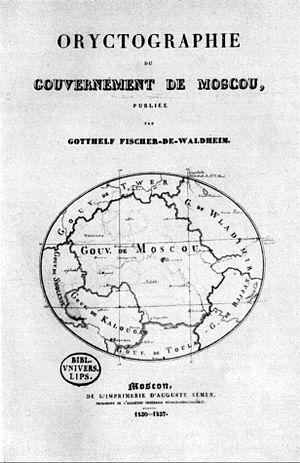
Johann Gotthelf Fischer von Waldheim est un naturaliste, un paléontologue et un anatomiste saxon devenu sujet russe, né le 13 octobre 1771 à Waldheim en Saxe et mort le 18 octobre 1853.